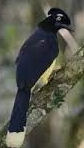
Species: PLUSH CRESTED JAY
Scientific name: CYANOCORAX CHRYSOPS
ImageNet parent category: jay